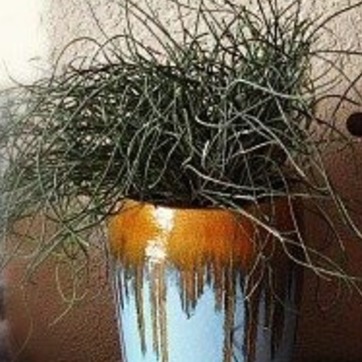
Material: foliage